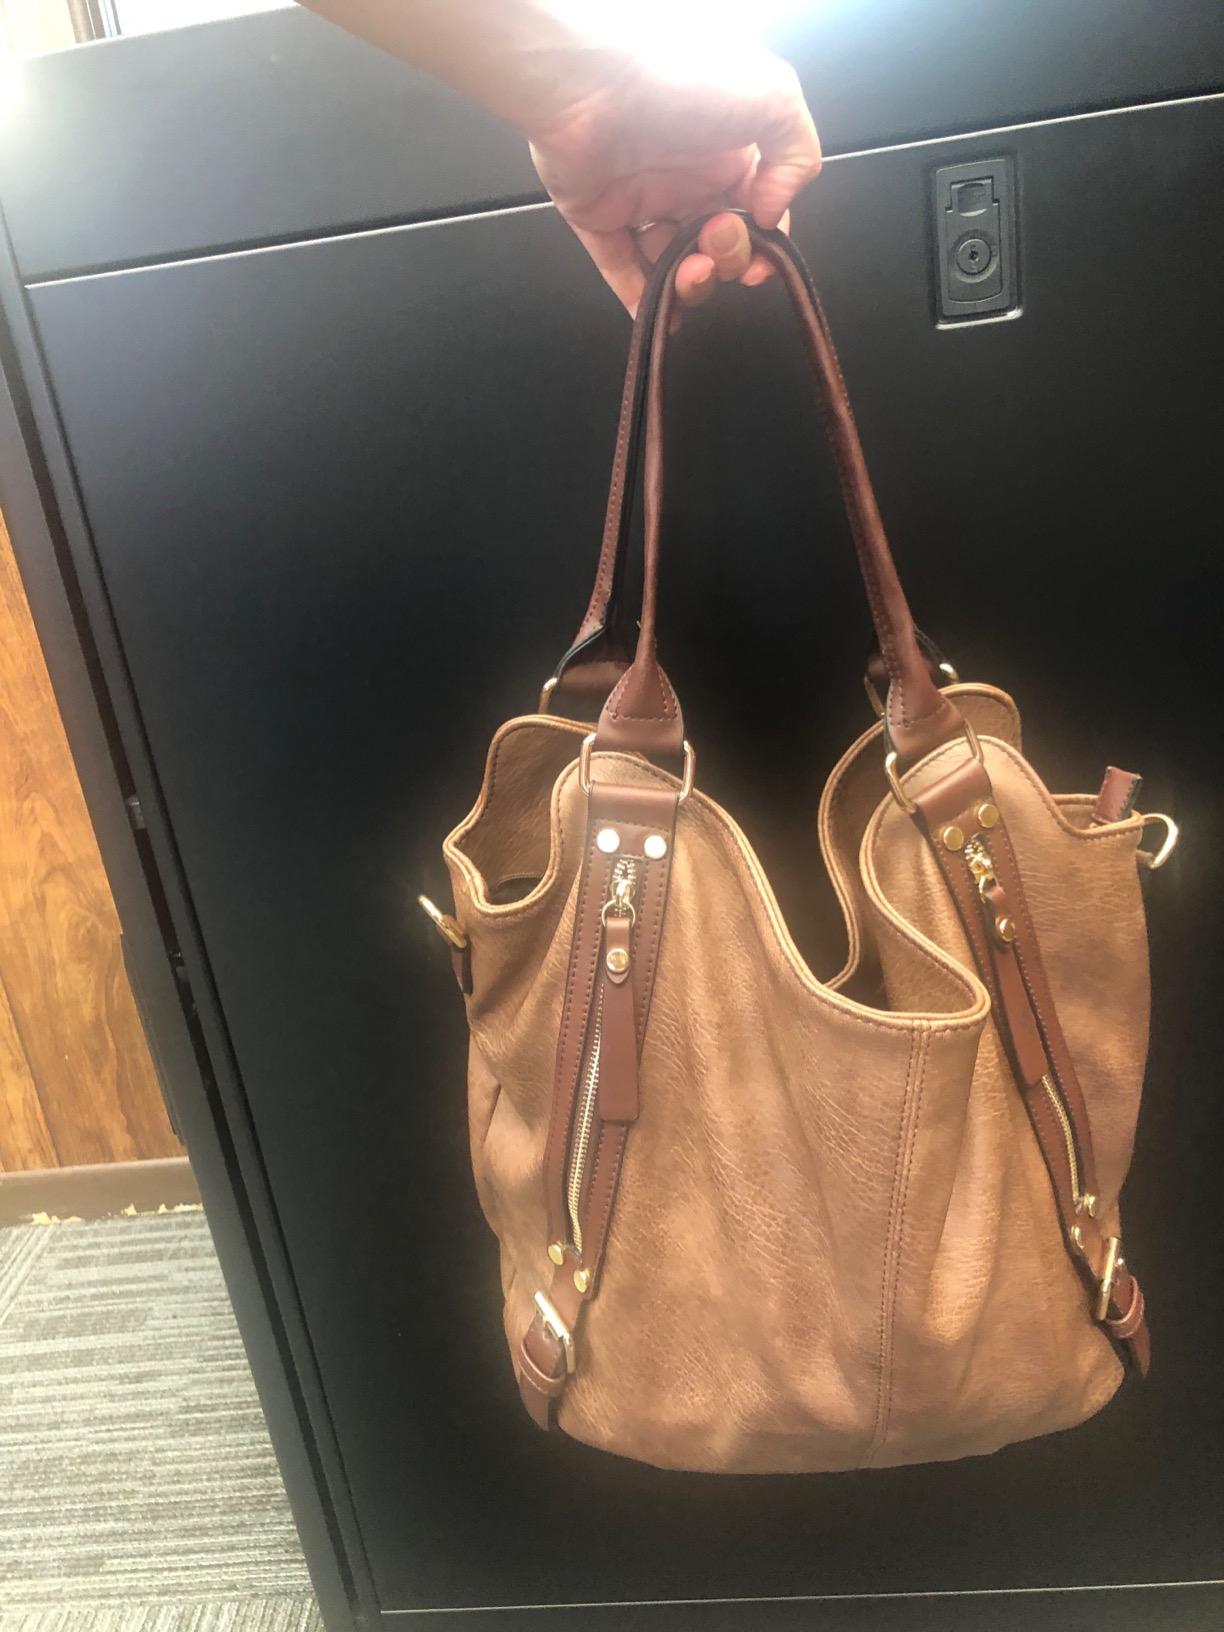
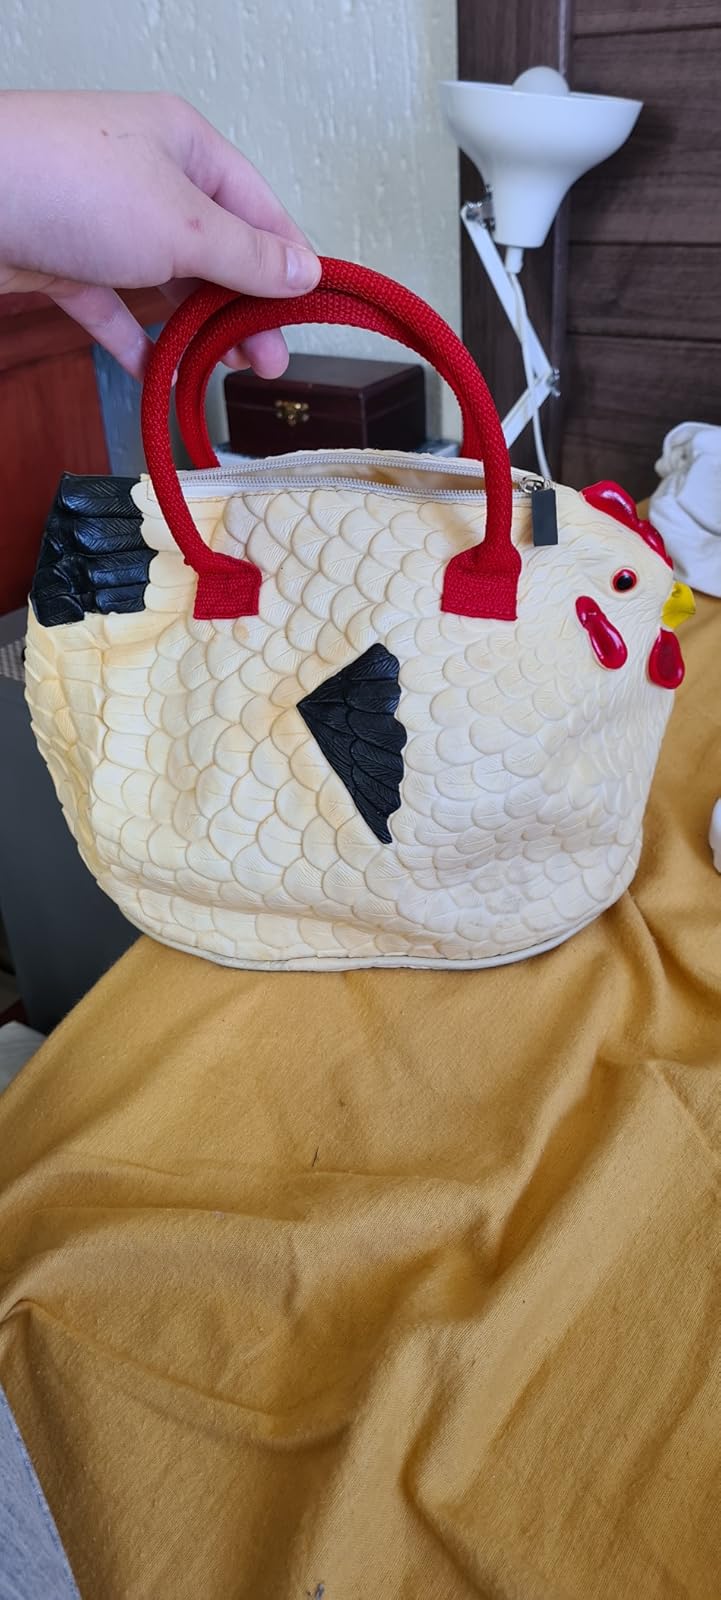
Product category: accessories_handbag
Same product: no